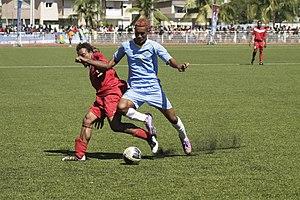
L’équipe des Tuvalu de football est une sélection des meilleurs footballeurs tuvaluans contrôlée par la Tuvalu National Football Association qui est un membre associé de l'OFC mais pas de la FIFA. Elle ne participe donc pas aux grands tournois internationaux, à l'exception des Jeux du Pacifique. Le sélectionneur actuel est l'ancien international tuvaluan Mati Fusi.